Edna Luby

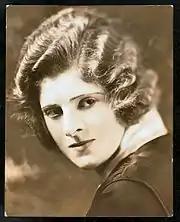
From the New York Public Library Digital Gallery

Luby was back in New York by 1900 where she made her professional stage debut at the Garden Theatre as a stand-in for actress May Buckley in "Hearts Are Trumps" that year during its February to May run. "Hearts Are Trumps," a four-act melodrama, was written by Cecil Raleigh, produced by Charles Frohman and had also introduced to Broadway theatergoers a young Cecil B. De Mille. In late 1902 Luby was well received at the Madison Square Theatre, New York after she succeeded Jessie Busley in the rôle of Estelle in "The Two Schools". In December 1903 Luby played Greta opposite Fritzi Scheff in "Babette" at the Broadway Theatre, and a subsequent road tour. In May 1907 she joined the cast of the Anna Held hit musical comedy "A Parisian Model" at the Broadway Theatre. and later that year she appeared in the original 1907 "Ziegfeld Follies" production, playing Miss Mimique and Miss Edna Might.